Edmund Charaszkiewicz

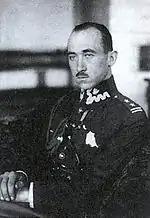
Tadeusz Schaetzel

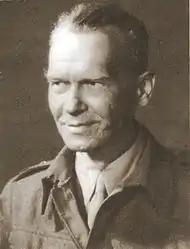
Tadeusz Pełczyński

After Piłsudski's May 1926 "coup d'état", Section II intensified its engagement with Prometheism. The movement's leaders included prominent Sanation figures such as Colonel Walery Sławek and the publicist and Sejm deputy, Tadeusz Hołówko. Great importance was attached to Prometheism by Section II's successive chiefs, Colonel Tadeusz Schaetzel and Colonel Tadeusz Pełczyński, and by deputy chief Lieutenant Colonel Józef Englicht. The movement's intelligence operations were directed by Edmund Charaszkiewicz. Contacts were maintained with Ukrainians and Cossacks, and with representatives of several peoples of the Caucasus: Azeris, Armenians and Georgians.